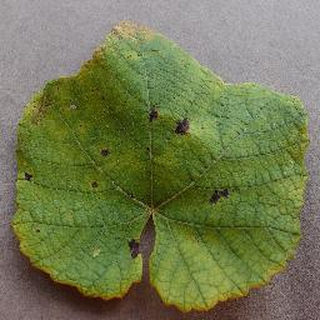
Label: grape_leaf_blight